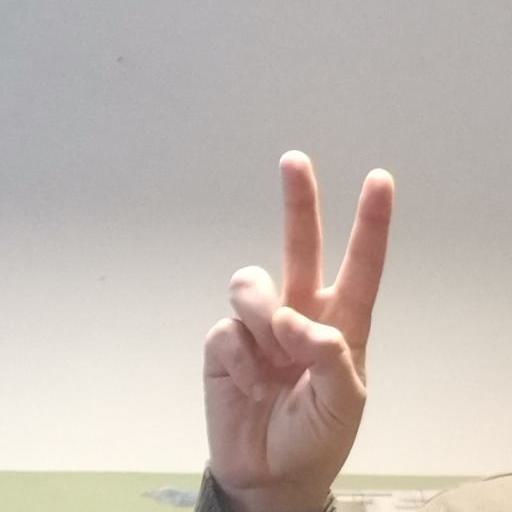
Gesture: peace